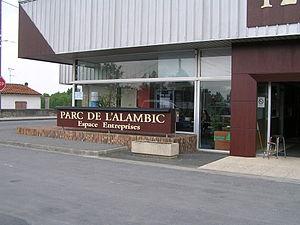
zone artisanale de la CDC de Cognac à Merpins
Merpins est une commune du Sud-Ouest de la France située dans le département de la Charente.